Lucy C. Turnbull

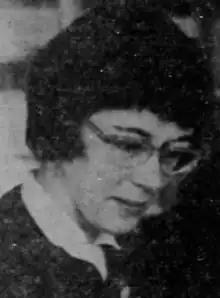
Lucy C. Turnbull, from a 1963 newspaper.

Lucy Curtis Turnbull (May 26, 1931 – April 21, 2019) was an American classics scholar, and director of the University of Mississippi Museums from 1983 to 1990.